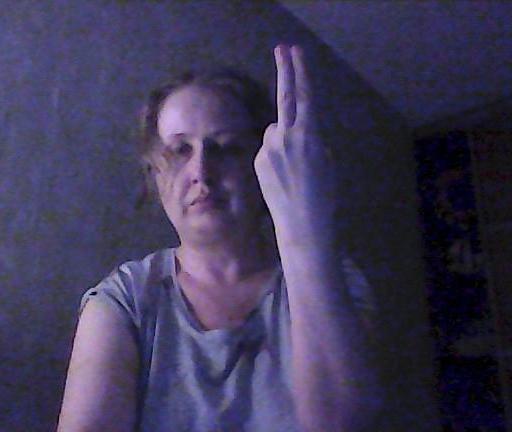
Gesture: two_up_inverted